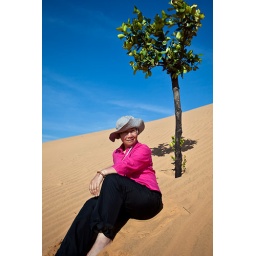
lady in pink under tree